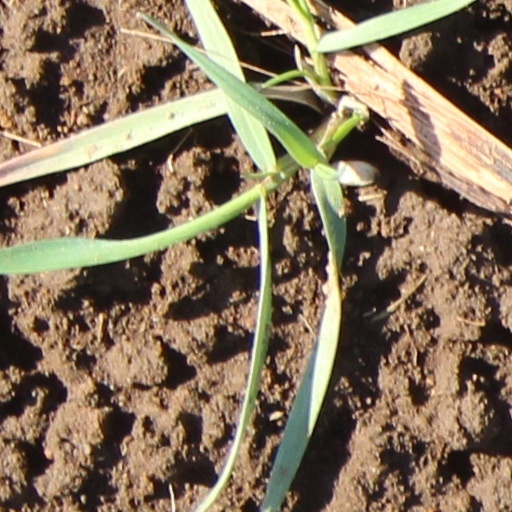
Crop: wheat